United States Ram Fleet

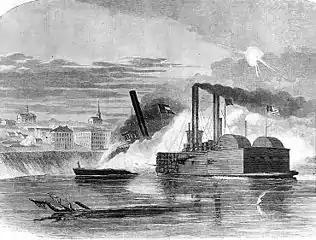
USS "Queen of the West" ramming the CSS "City of Vicksburg"

In February 1863, the "Queen of the West" was run past the batteries of Vicksburg to support Admiral David Farragut south of the city. The "Queen of the West" severely damaged the "CSS Vicksburg" and captured four transport ships supplying Confederate forces. The "Queen of the West" also conducted activities on the Atchafalaya River, destroying Confederate supplies and burning three plantations. She was captured by Confederate forces on the Red River near Fort DeRussy and entered into Confederate service as the "CSS Queen of the West". The Mississippi Marine Brigade also saw action at the Battle of Richmond, Louisiana and the Battle of Goodrich's Landing.